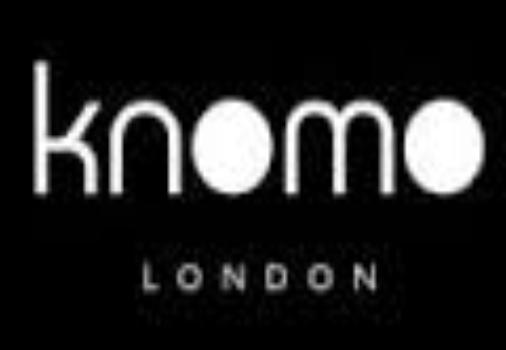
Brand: Knomo
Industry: Clothes